One-Eyed Doll

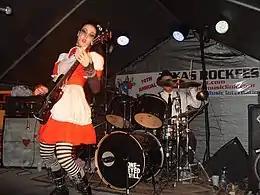
One-Eyed Doll in 2009

One-Eyed Doll, which was formed in 2007, first gained recognition from their peers when they won their first Best Punk Band at the 2009 SXSW; the award was presented by Exene Cervenka of the first-generation punk band X. That year, they also won 2nd place Metal Band, 3rd place Best New Band, 4th place Industrial/Goth Band, 7th place Best Acoustic Guitar (Freeman), 8th place Female Vocals (Freeman), and 10th place Best Record Producer (Sewell, for "Monster".) One-Eyed Doll broke into the mainstream media, however, with the release of their third album "Break", whereupon Freeman was featured in the January/February 2011 Fallen Heroes issue of Revolver in its cover feature "The Hottest Chicks in Hard Rock"; she also appeared as an awakening zombie on the "America's Got Talent" semi finals as part of ArcAttack. She gained musical recognition as a guitarist upon being featured in a full-page dedicated article in the April 2011 Guts & Glitter issue of Guitar Player magazine as one of the "Twenty Most Extraordinary Female Guitarists" along with the likes of Joan Jett, Bonnie Raitt, and Nancy Wilson. The band has a fervent fanbase, and is known for their mutual support of their fans, some of whom have gotten tattoos of the band's iconography, and for their equally fervent DIY business model. Amongst its national tours, One-Eyed Doll have been performing at several major anime conventions such as DragonCon, and headlining at the 4&20 Blackbird Festival in Weed, California.